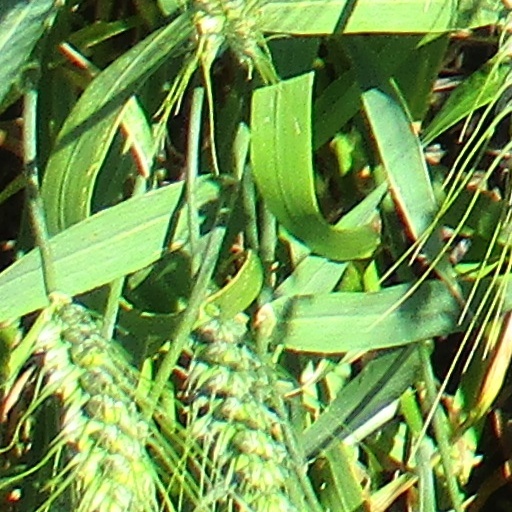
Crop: wheat